Santa Rosa Mall (Puerto Rico)

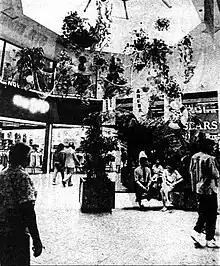
The Gap and Sears at the mall in 1987

In 1990, being owned by Retail Investments S.E. by this time the shopping mall had around 54 stores of which included stores such as Novus, Bakers Shoes, Marianne, Cristina's, Esprit, La Femme, Pretty Lady, Rave, Zale Jewelry, Casa de Telas, Budget Video, and a Moscoso Drugs.